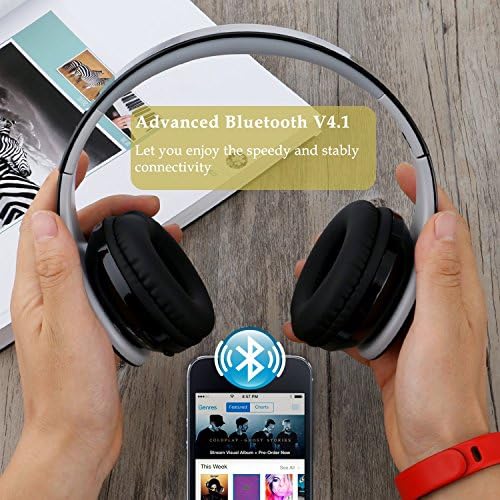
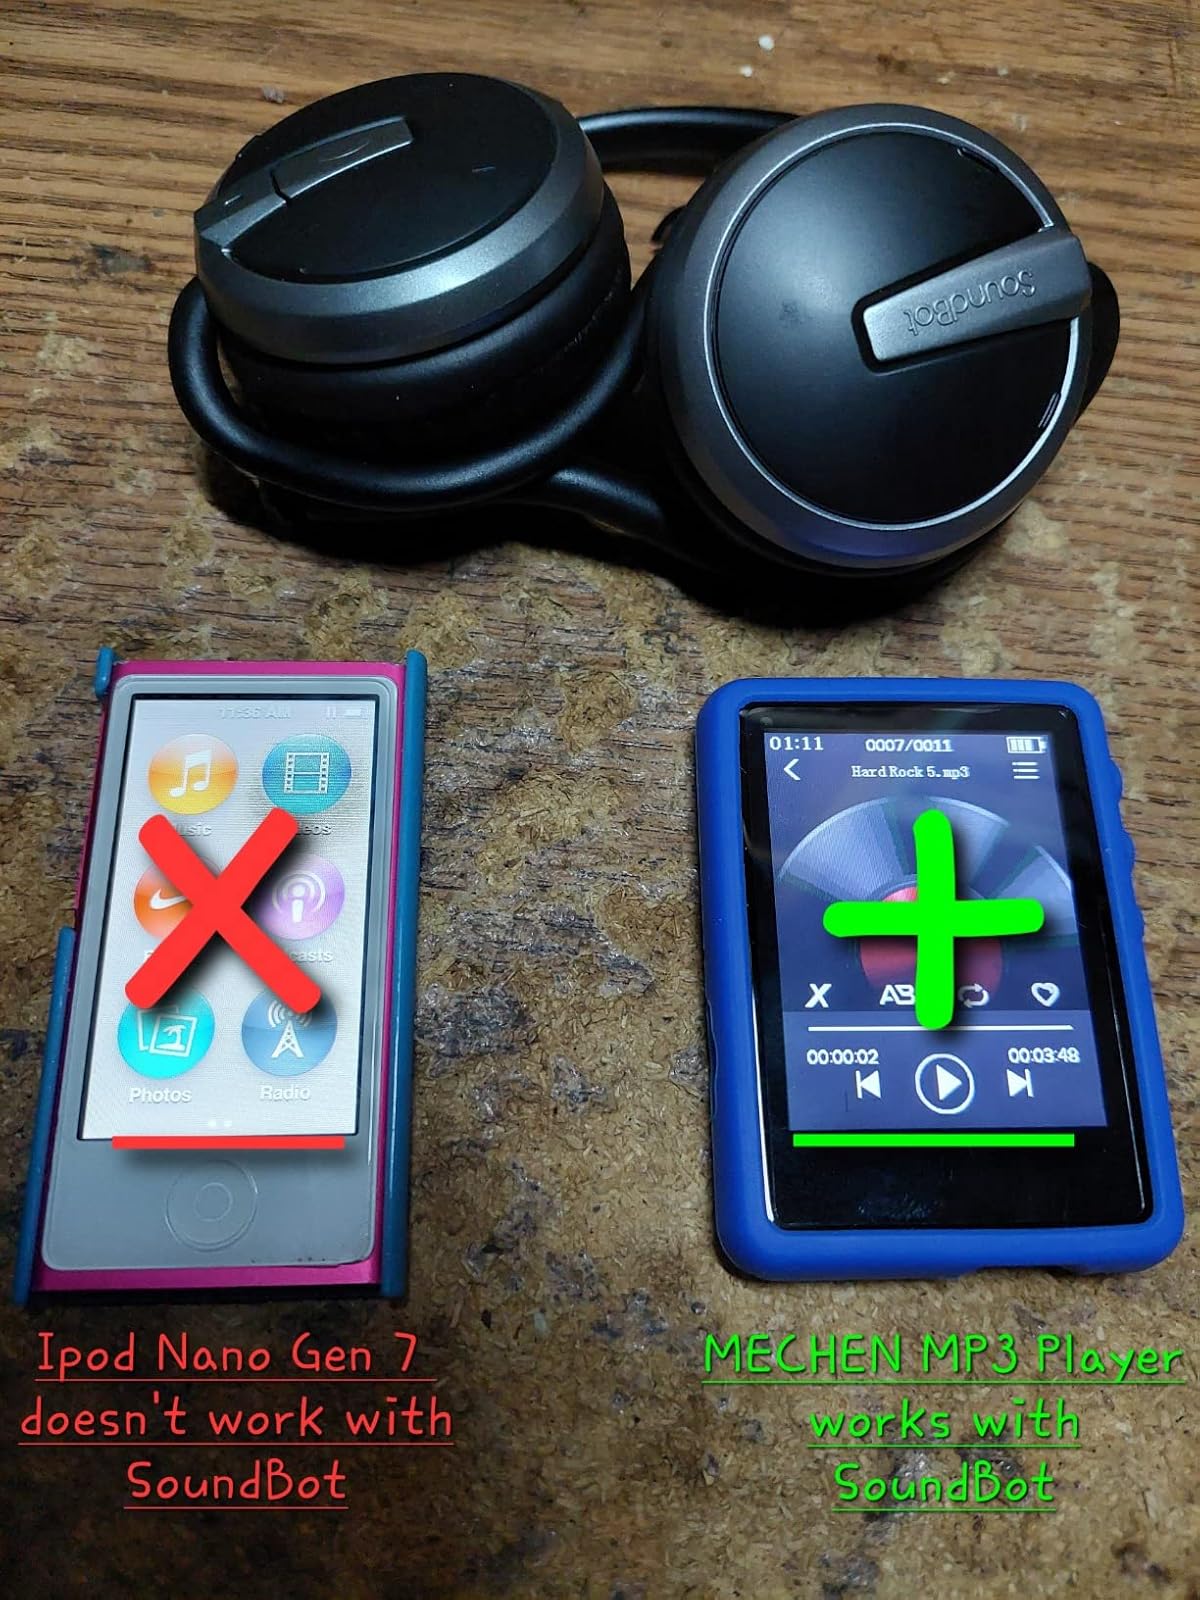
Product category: headphones
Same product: no